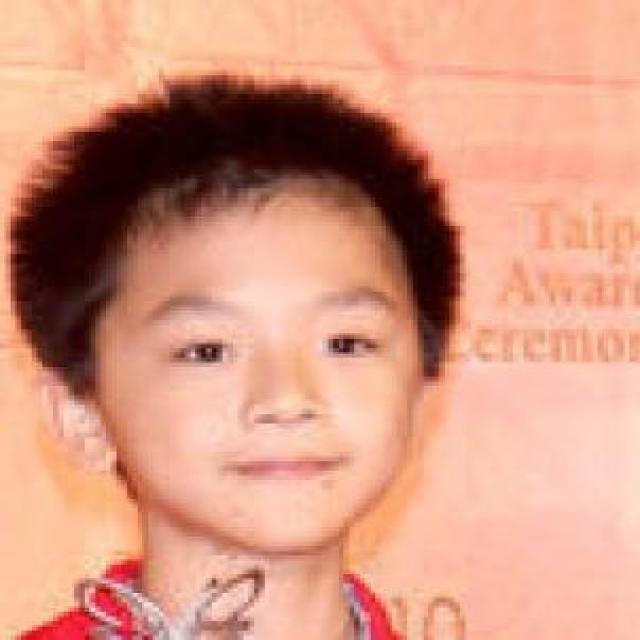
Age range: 0-12